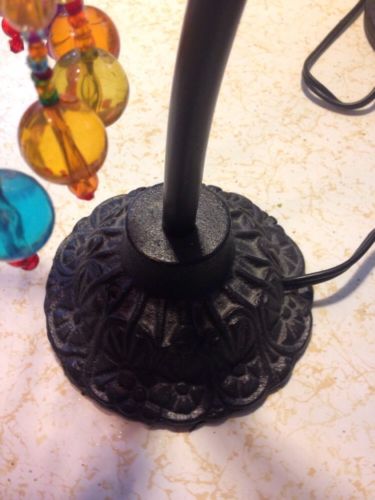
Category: lamp